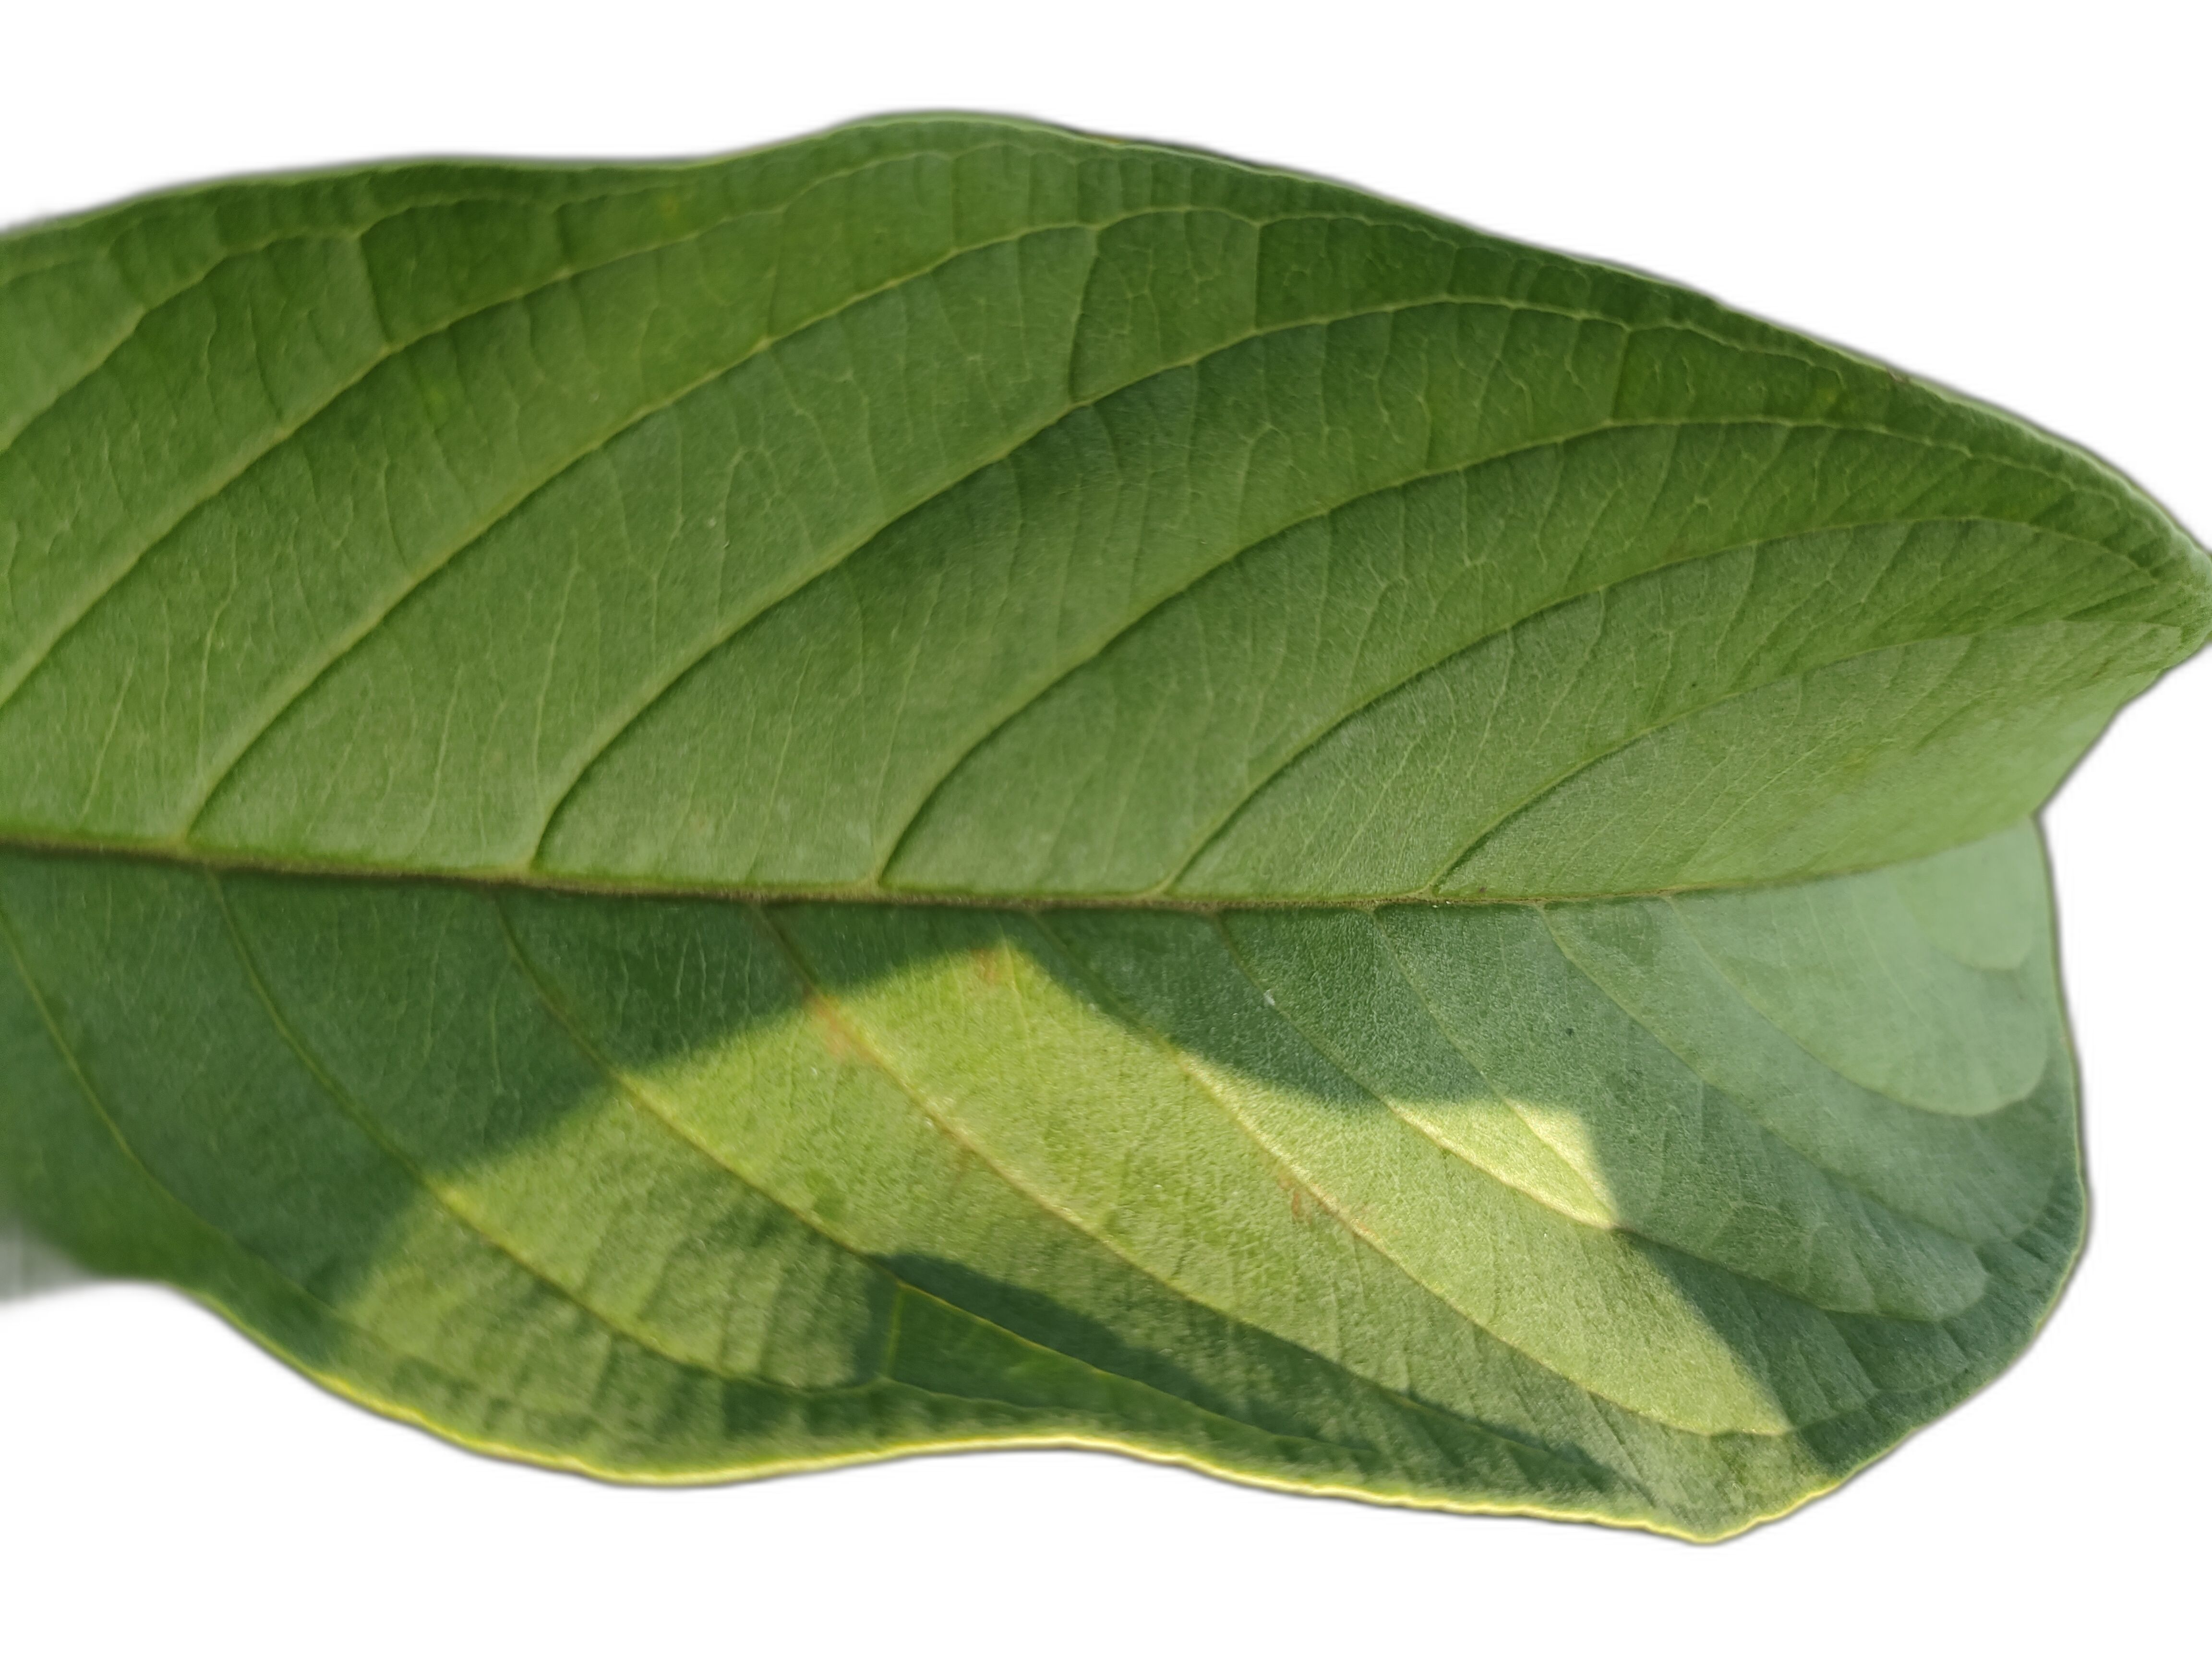
Plant part: leaf
Disease: Healthy